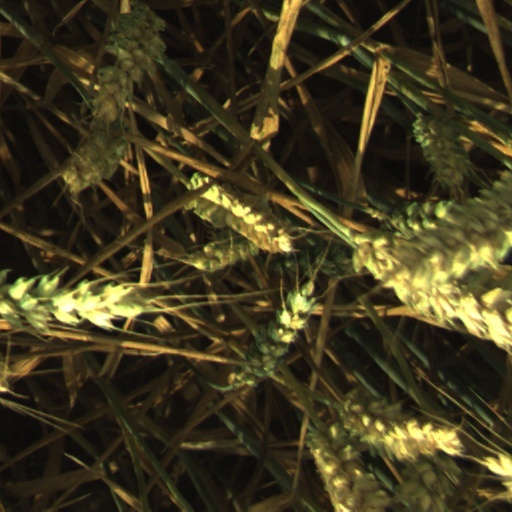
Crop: wheat